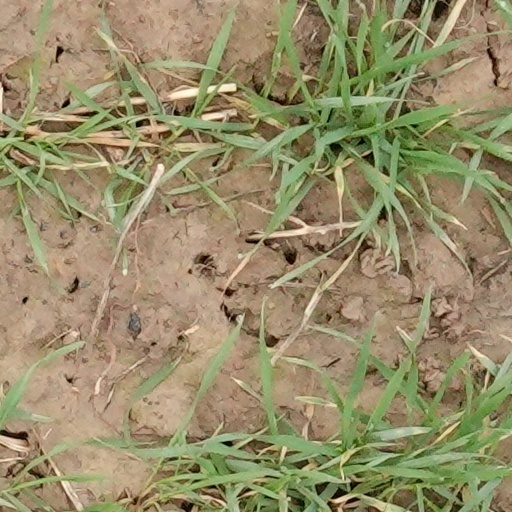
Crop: wheat